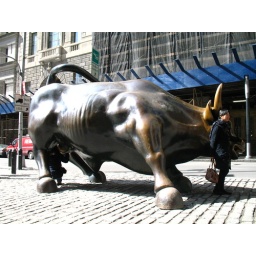
note the girl holding the balls in the back